Farman F.180 Oiseau Bleu

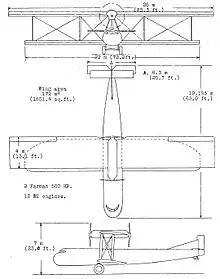
Farman F.180 3-view drawing from NACA Aircraft Circular No.88

Work on what would become the F.180 began at Farman during the mid-1920s; the company's design team decided to pursue an economic aircraft that was suited to being operated on airline's already-established routes, the average distance of which being around 500 km (311 miles) by the late 1920s, while also being suitable for new direct routes between major commercial centres. To this end, the aircraft was designed to fly routes of 500, 1,000, and 1,500 km (311, 821, and 932 miles respectively) while carrying corresponding payloads of 2,500, 2,000, and 1,500 kg (5,512, 4,409 and 3,307 lb. respectively). A further objective of the design team was for the new aircraft to possess improved performance in terms of operational efficiency, passenger comfort, and safety. Accordingly, development of the aircraft was supported by extensive safety research.